Jeff Bennett (baseball)

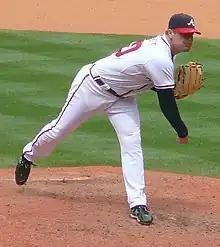
Bennett with Atlanta in 2008

On September 20, 2007, Bennett made his first career start and his first appearance with the Atlanta Braves. Against the Milwaukee Brewers, Bennett went 5 innings while striking out 8, earning the win. On September 25, Bennett earned a win in relief against the Philadelphia Phillies. He finished the season 2–1 with a 3.46 ERA.